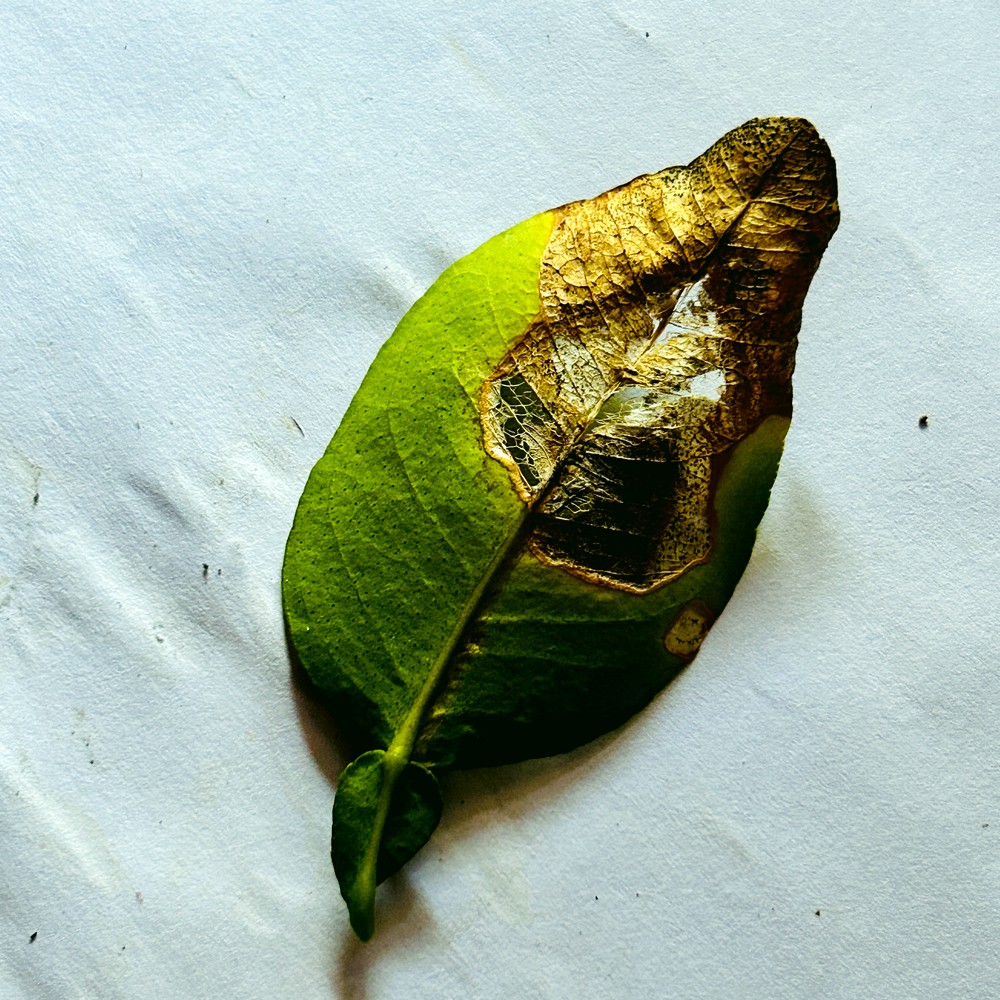
Label: Citrus Canker